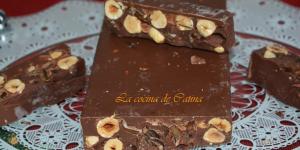
turron de chocolate con leche y avellanas